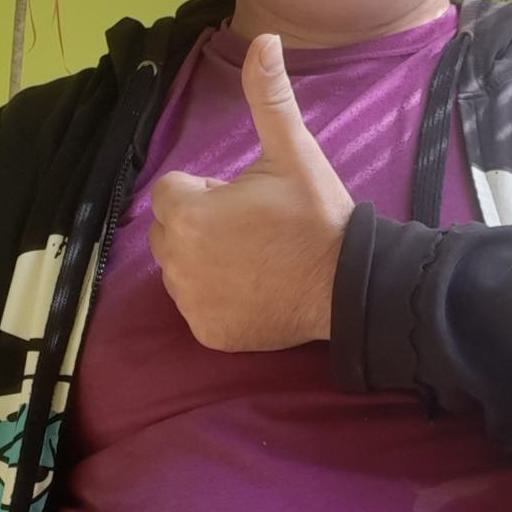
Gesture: like